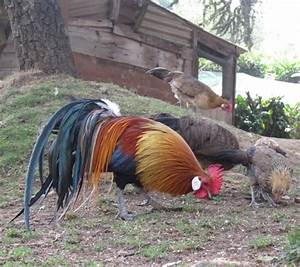
Label: gallina